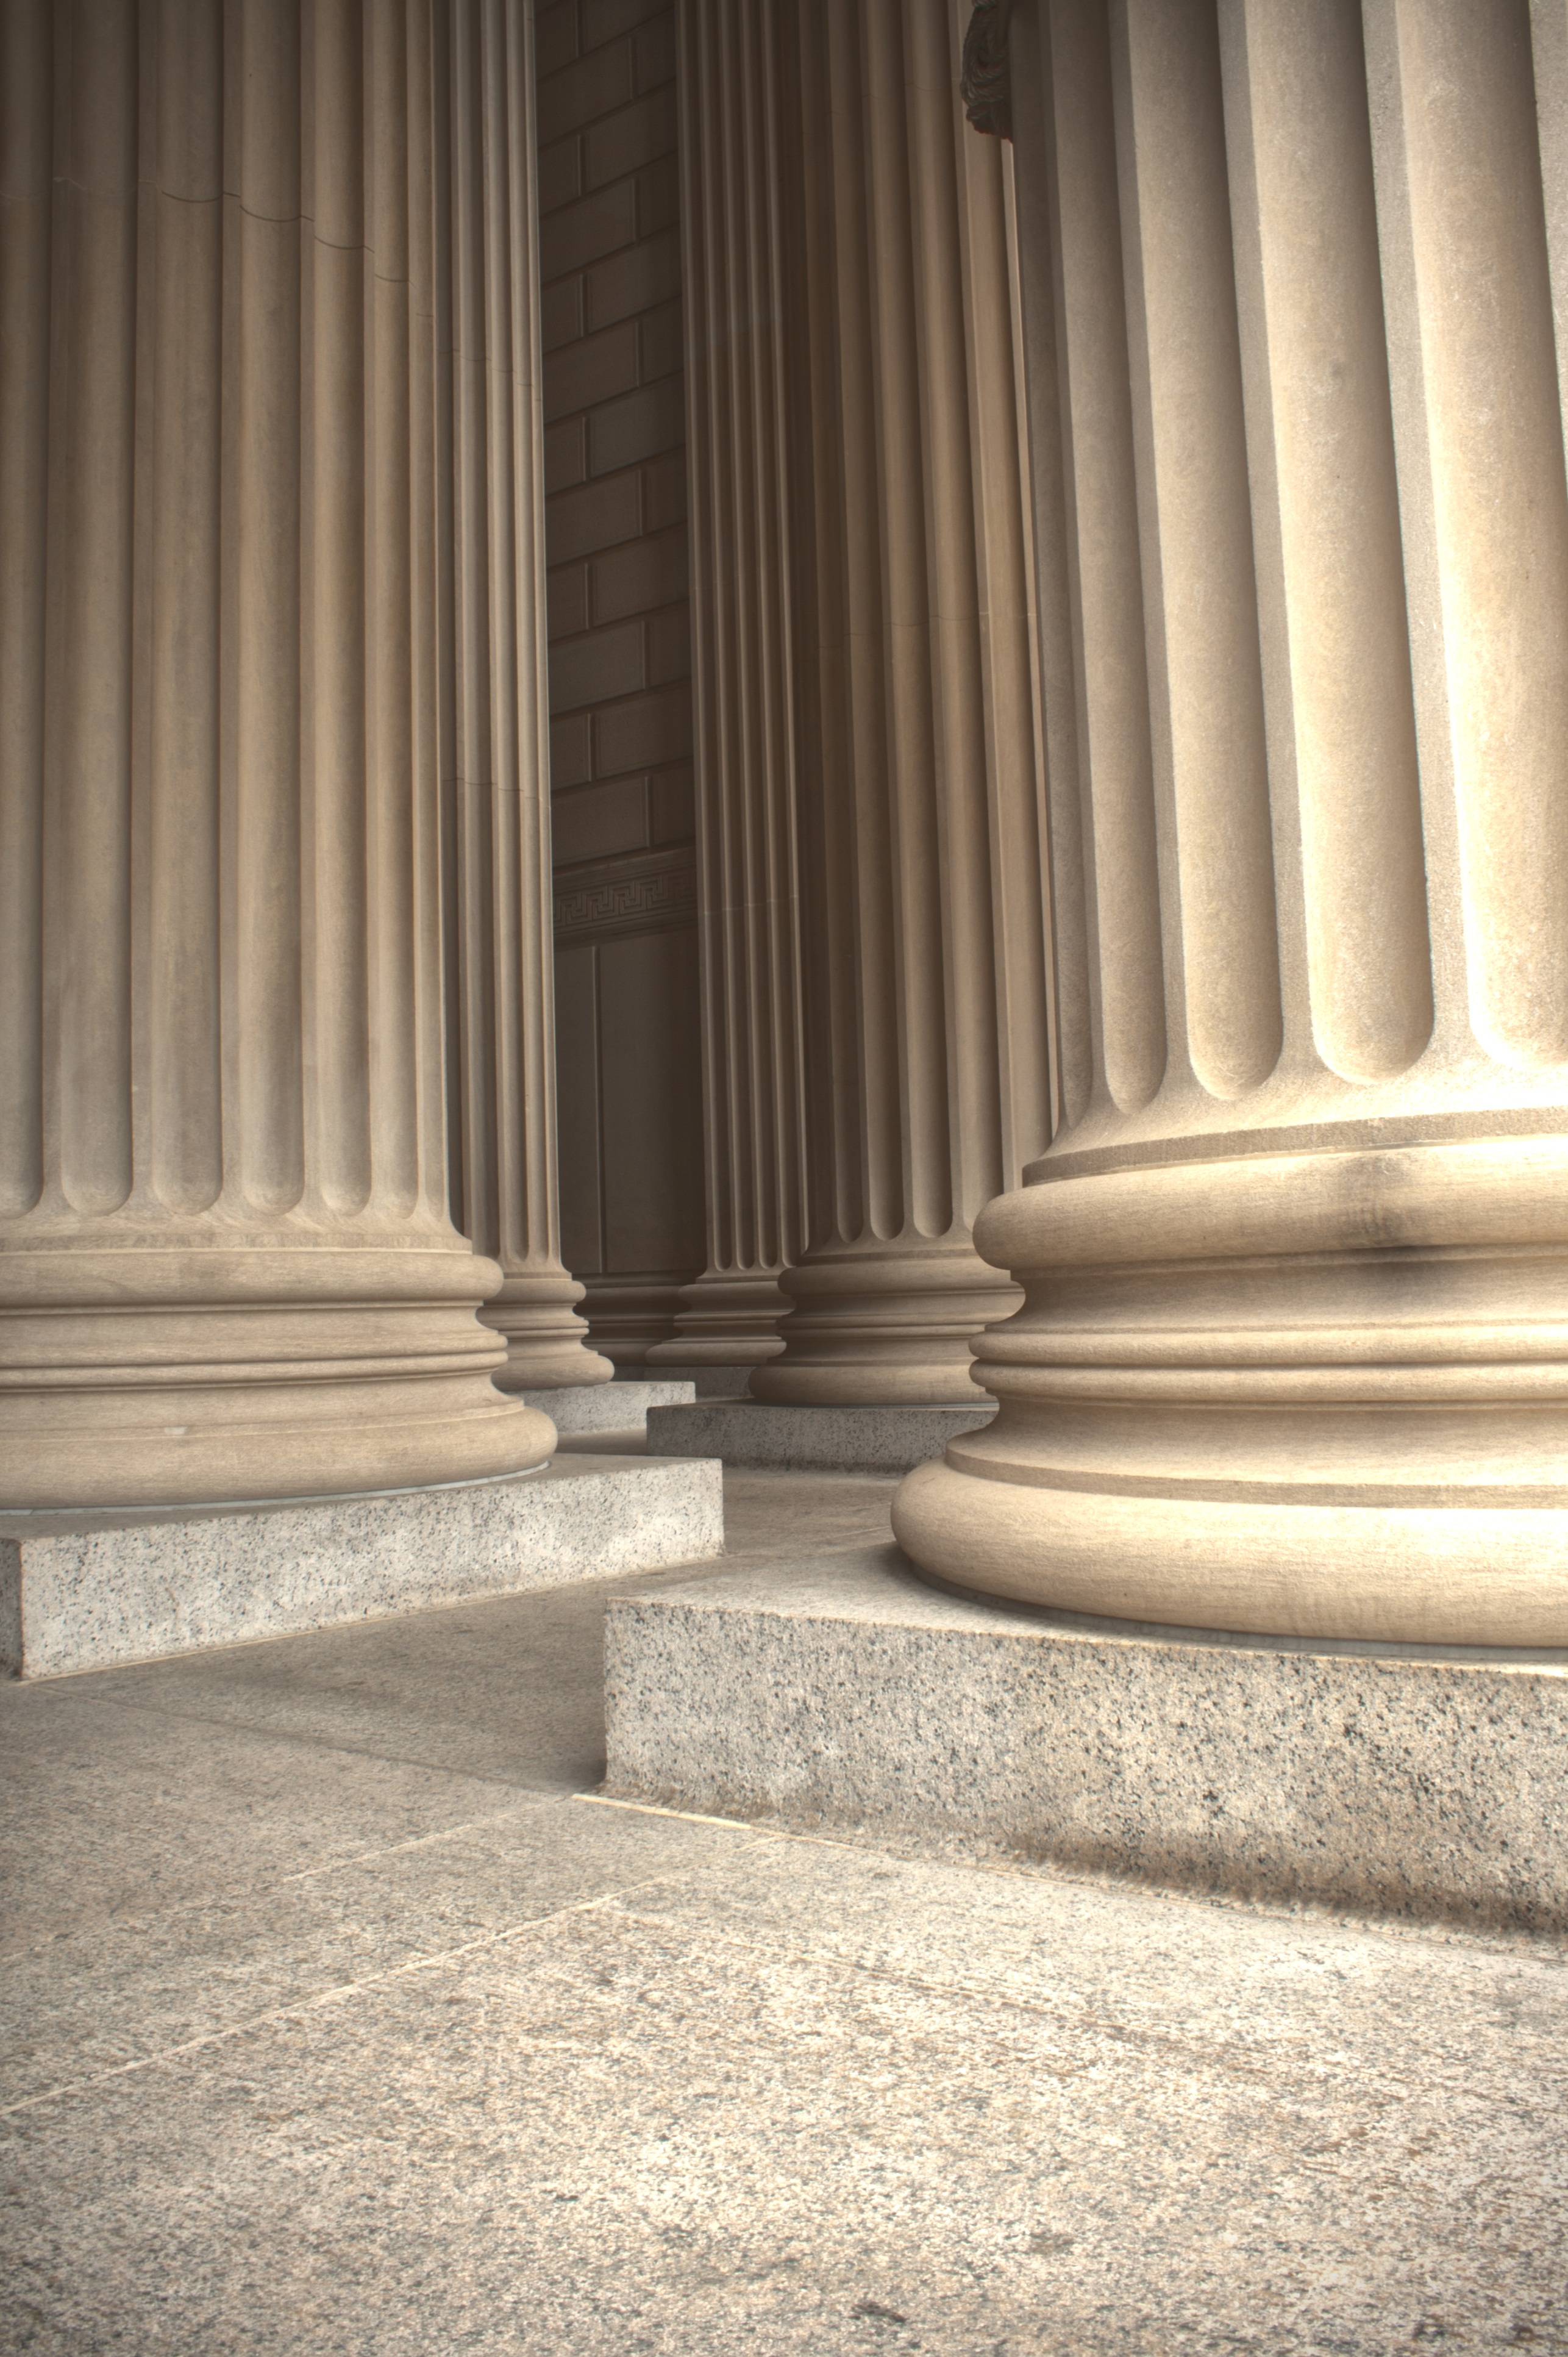
light, architecture, structure, wood, floor, monument, line, column, greek, historic, tourism, dc, interior design, american, temple, columns, pillars, marble, classic, corinthian, archives, washington dc, flooring